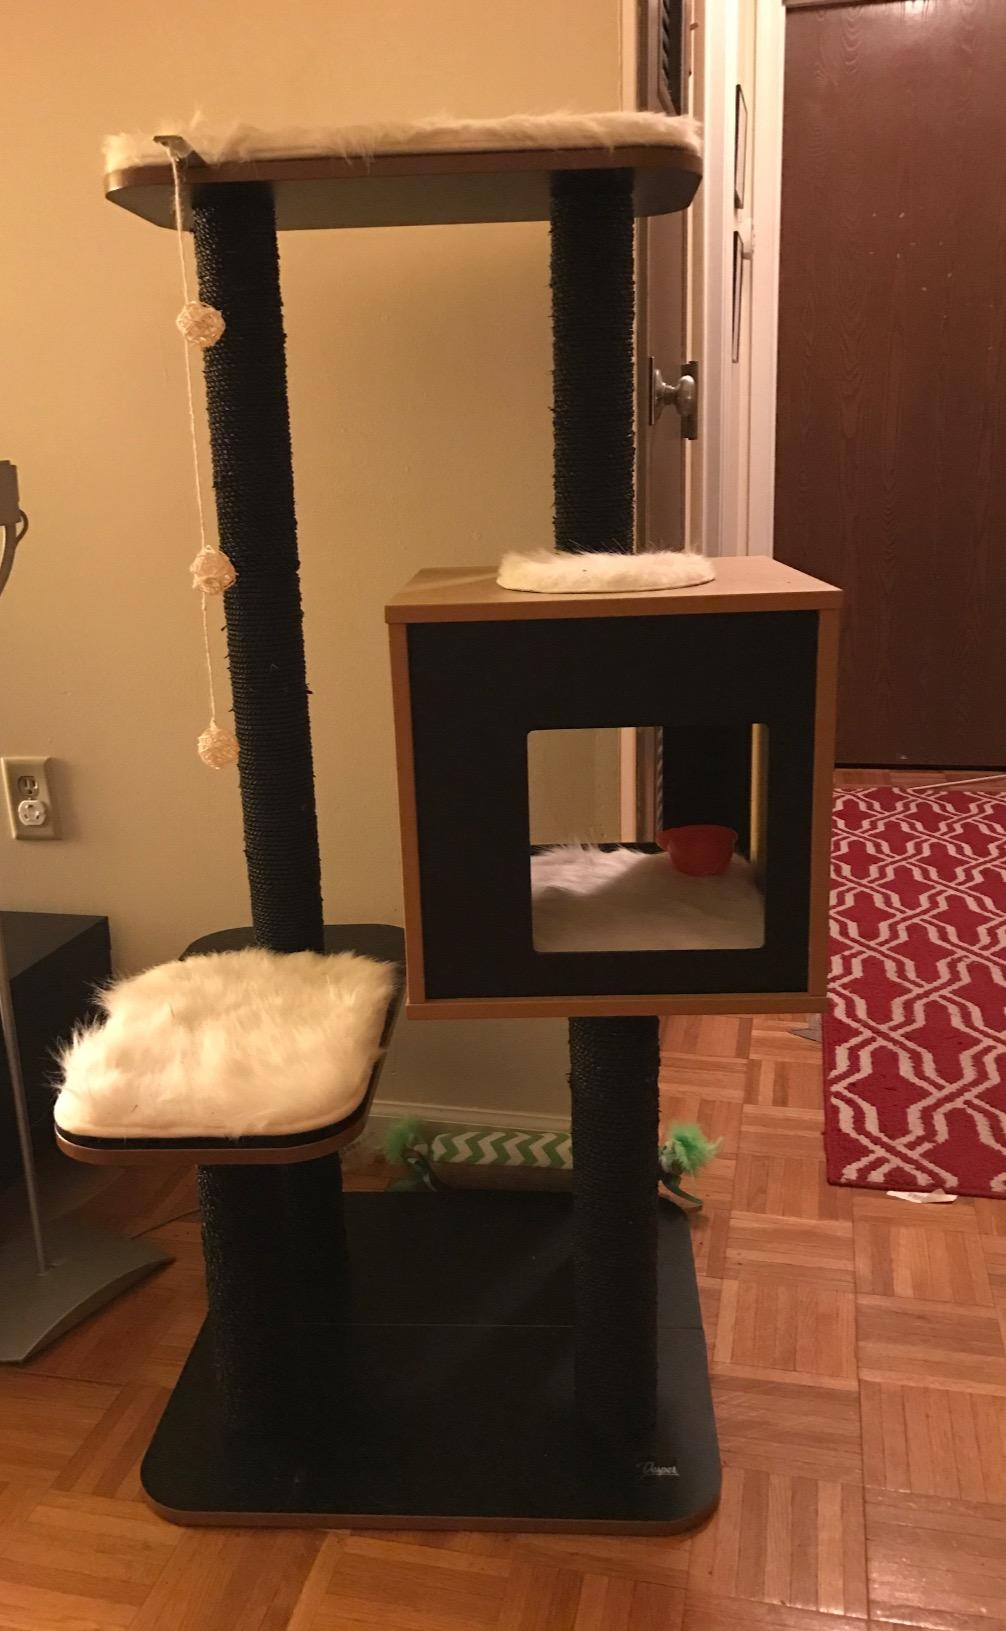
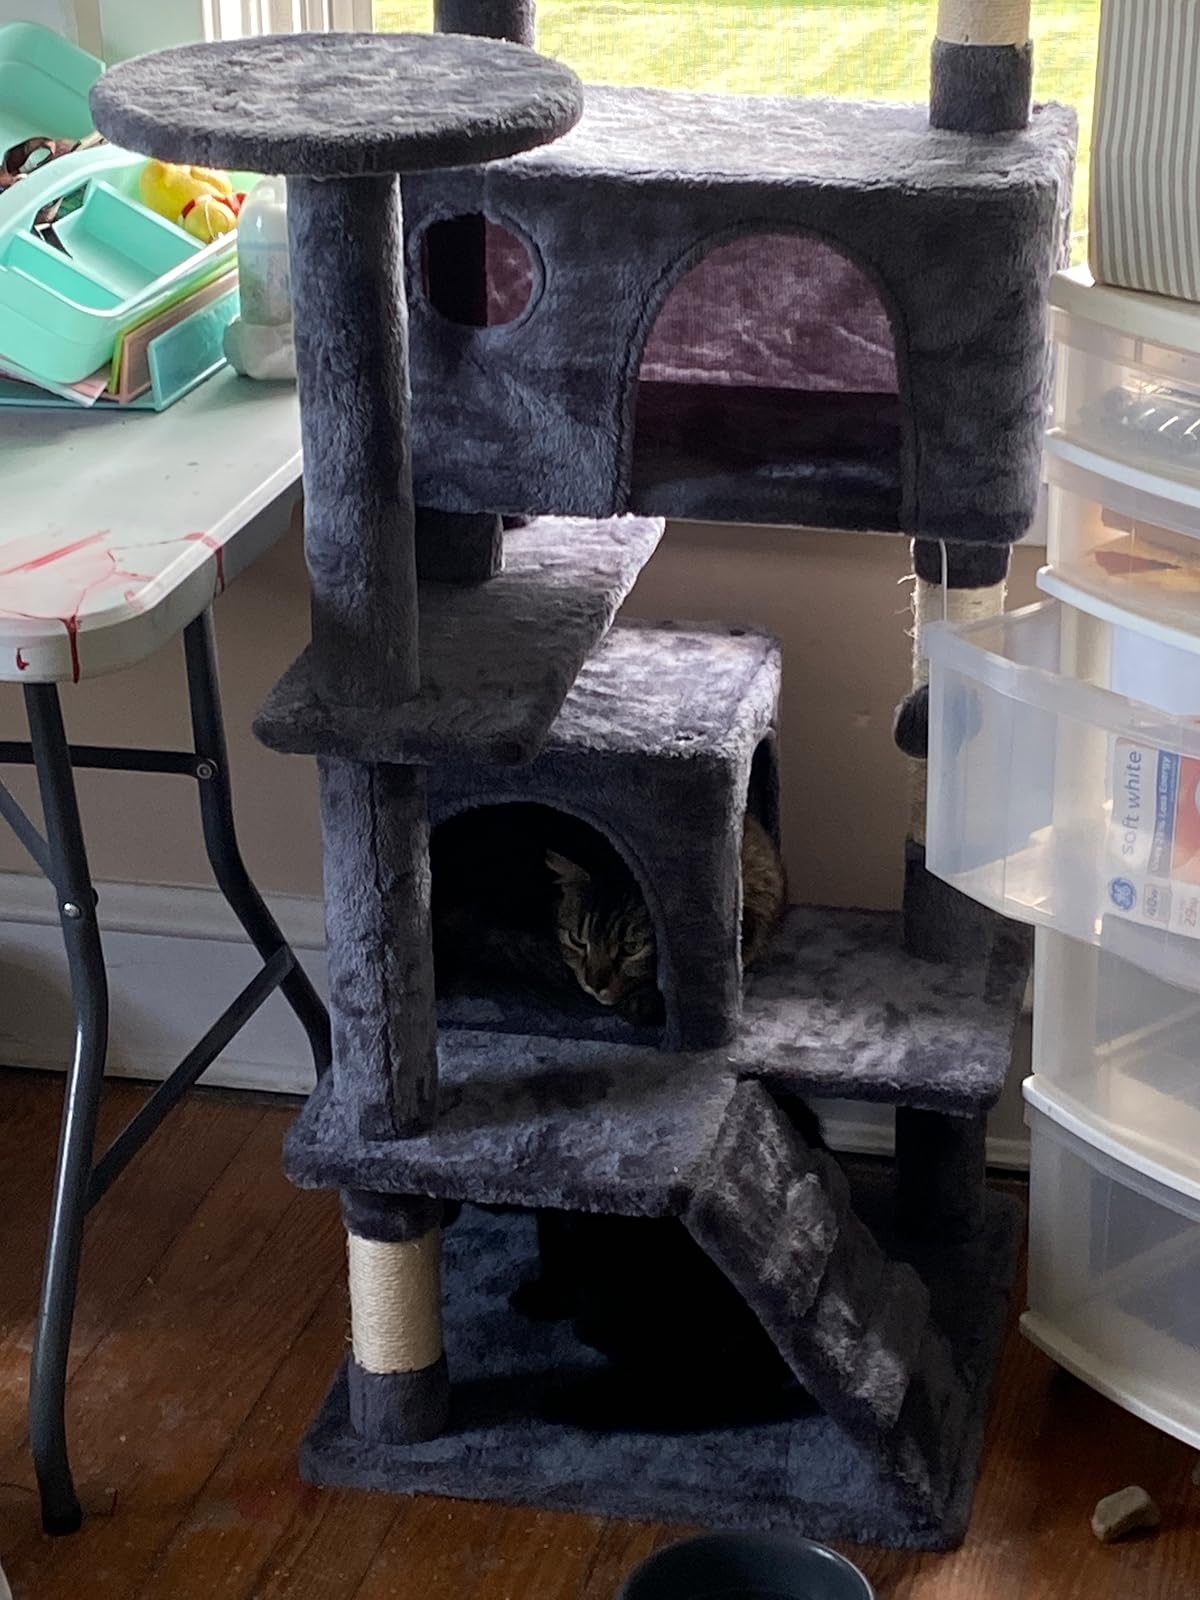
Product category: items_cat tree
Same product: no